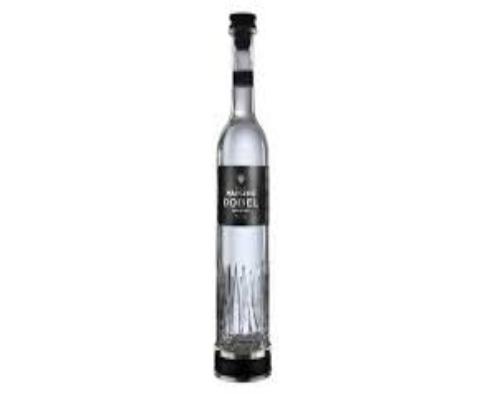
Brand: Maestro Dobel
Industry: Food